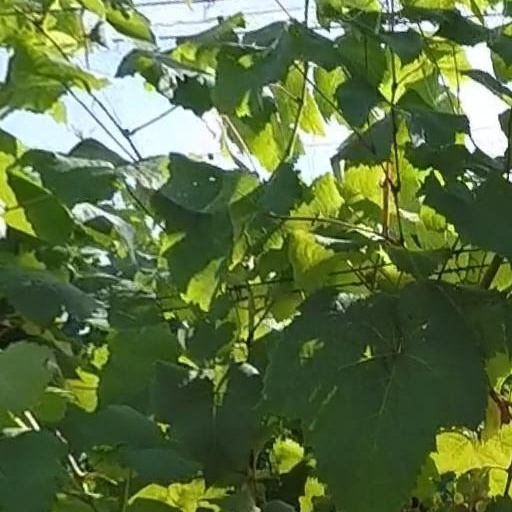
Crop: grape